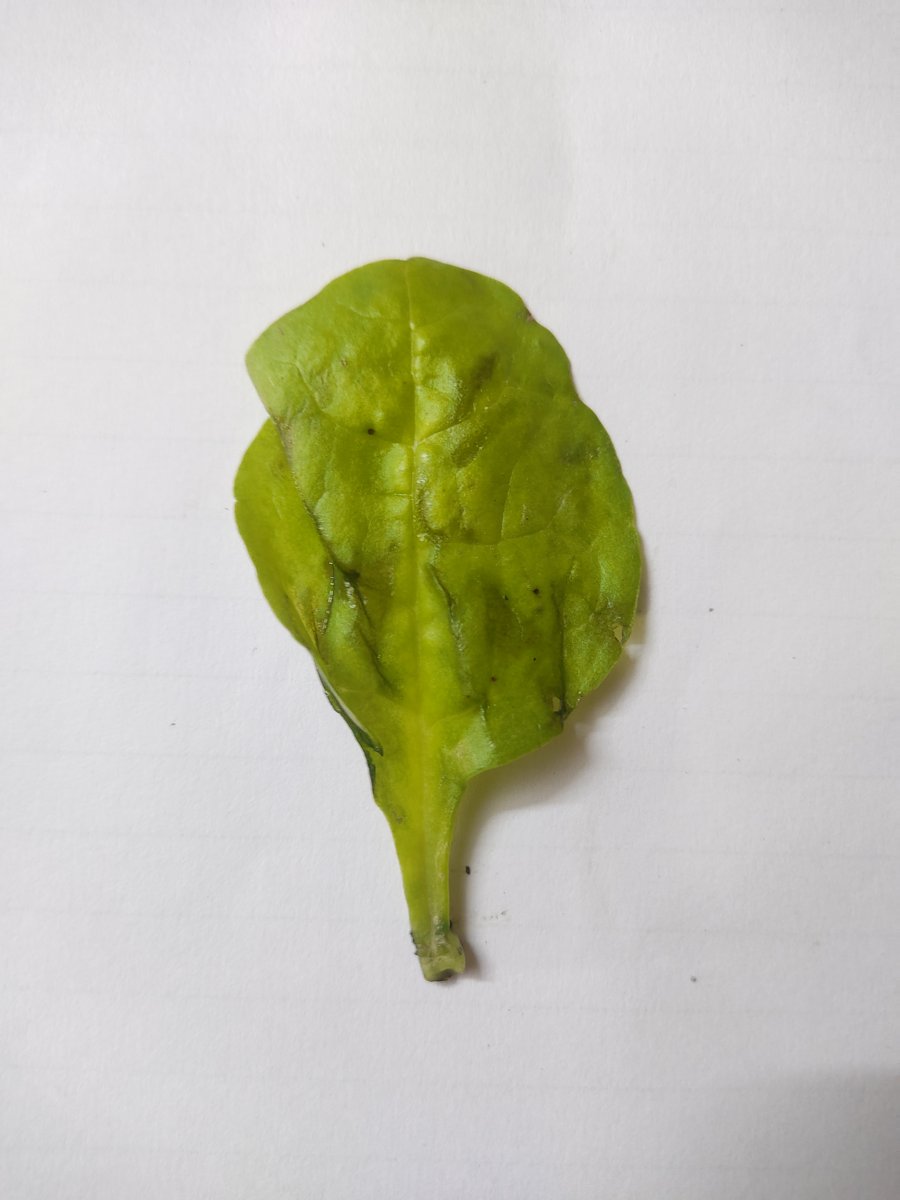
Label: Downy-Mildew